Bill Fitsell

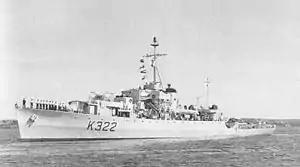
External photo of the ship on the water

John Walter Fitsell was born on July 25, 1923, in Barrie, Ontario, and moved with his family to Lindsay in 1927. He had three siblings, his father John Charles Fitsell was a baker, and his mother Beatrice Exell was a homemaker. The family home where he grew up included a large lot upon which an ice hockey rink was constructed each winter, where he and his friends played as youths.